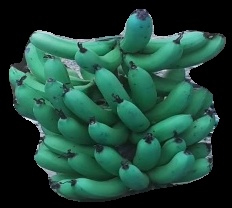
Variety: pachbale
Grade: grade3